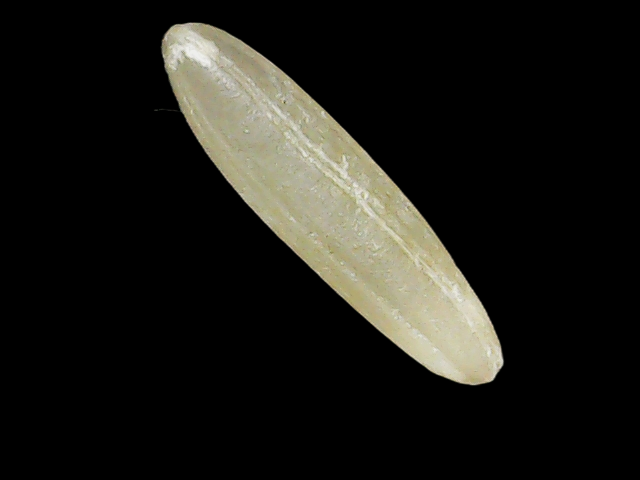
Rice variety: Binadhan19